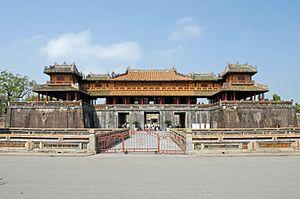
La porte du midi est l'entrée principale de la cité impériale. Le portail central était réservé au souverain, le toit en surplomb est recouvert de tuiles jaunes, la couleur impériale. La porte est surmontée par le pavillon des Cinq Phénix.
L'Ensemble de monuments de Huế désigne l'ensemble des monuments de cette ville inscrit au patrimoine mondial de l'UNESCO en 1993. Il comprend principalement la Citadelle, à l'intérieur de celle-ci, la Cité impériale et encore à l'intérieur de celle-ci, la Cité pourpre interdite et quelques autres bâtiments en ville ou dans sa proximité immédiate, en relation avec la Cité impériale.
Minh Mạng, né le 25 mai 1791, mort le 20 janvier 1841, est le deuxième empereur de la dynastie des Nguyễn du Vietnam.
Une Que est une tour-porte d'entrée indépendante et cérémonielle de l'architecture traditionnelle chinoise. Construites pour la première fois sous la dynastie Zhou, les tours que ont été utilisées pour servir de portes d'entrée cérémonielles des tombes, des palais et des temples dans toute la Chine pré-moderne, jusqu'à la dynastie Qing. L'utilisation des tours-portes Que atteint son apogée pendant la dynastie Han, et aujourd'hui, elles peuvent souvent être considérées comme un élément d'un ensemble architectural des tombes des hauts fonctionnaires de la dynastie Han. On en trouve également devant les temples. Richement décorées, elles comptent parmi les vestiges les plus précieux de la sculpture et de l'architecture de cette époque.